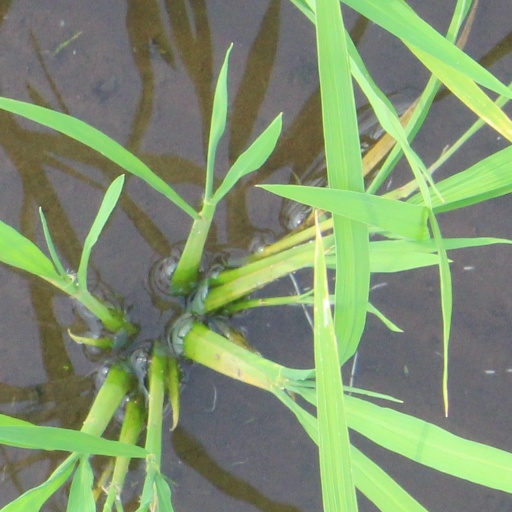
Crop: rice